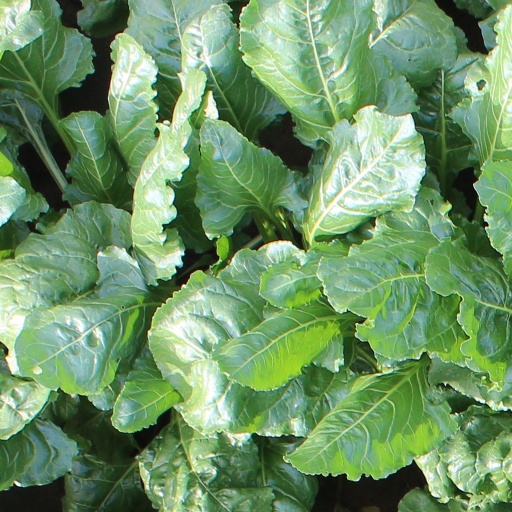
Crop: sugar beet